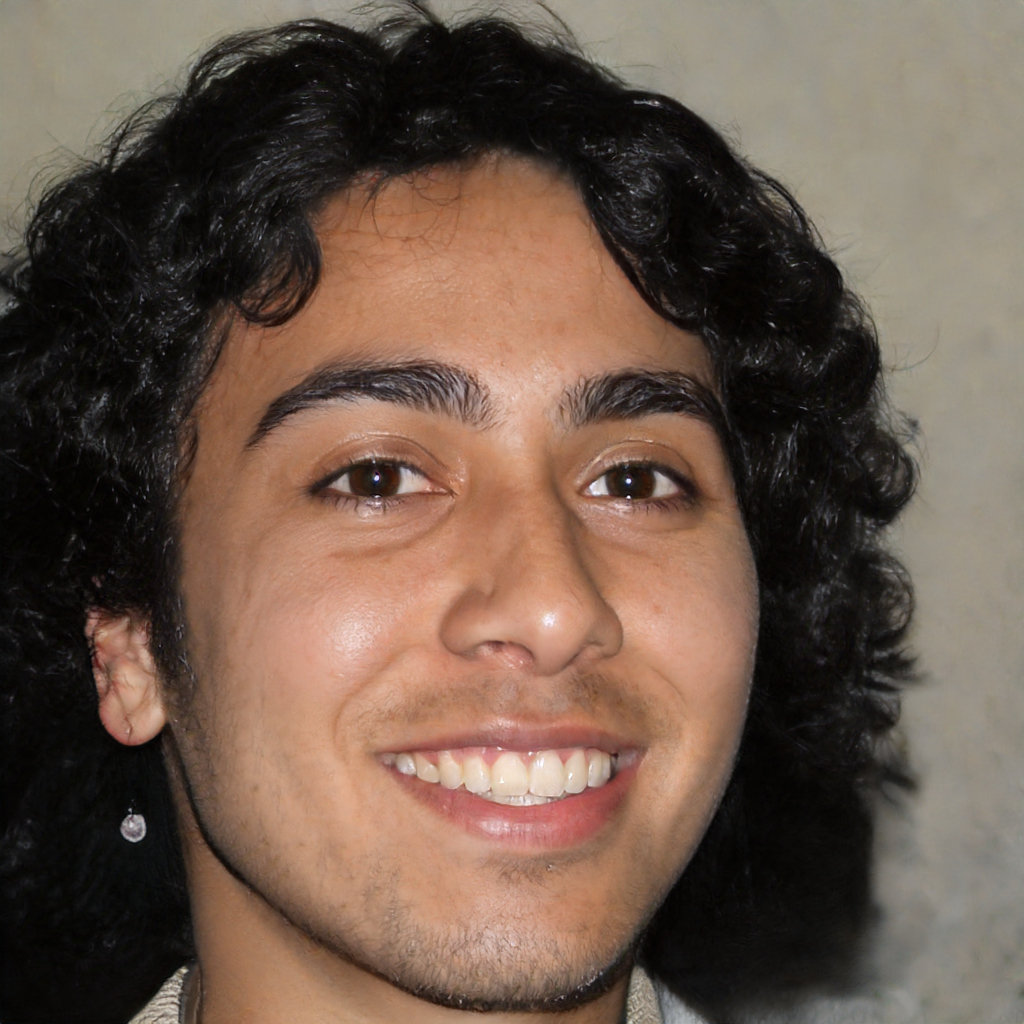
Gender: Male